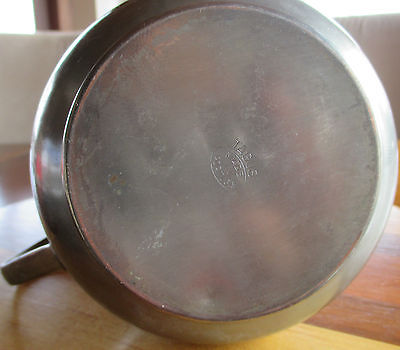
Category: kettle